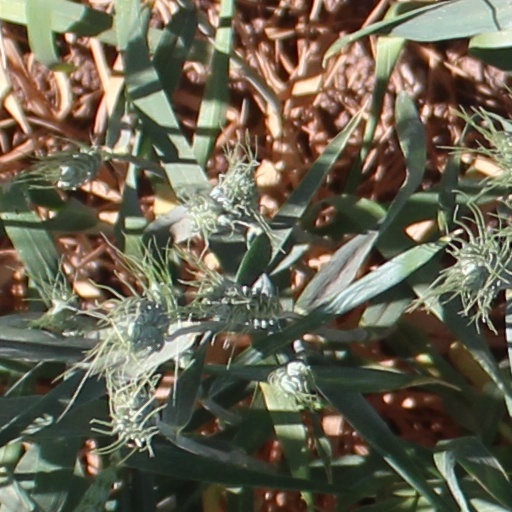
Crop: wheat